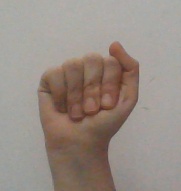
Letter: saad